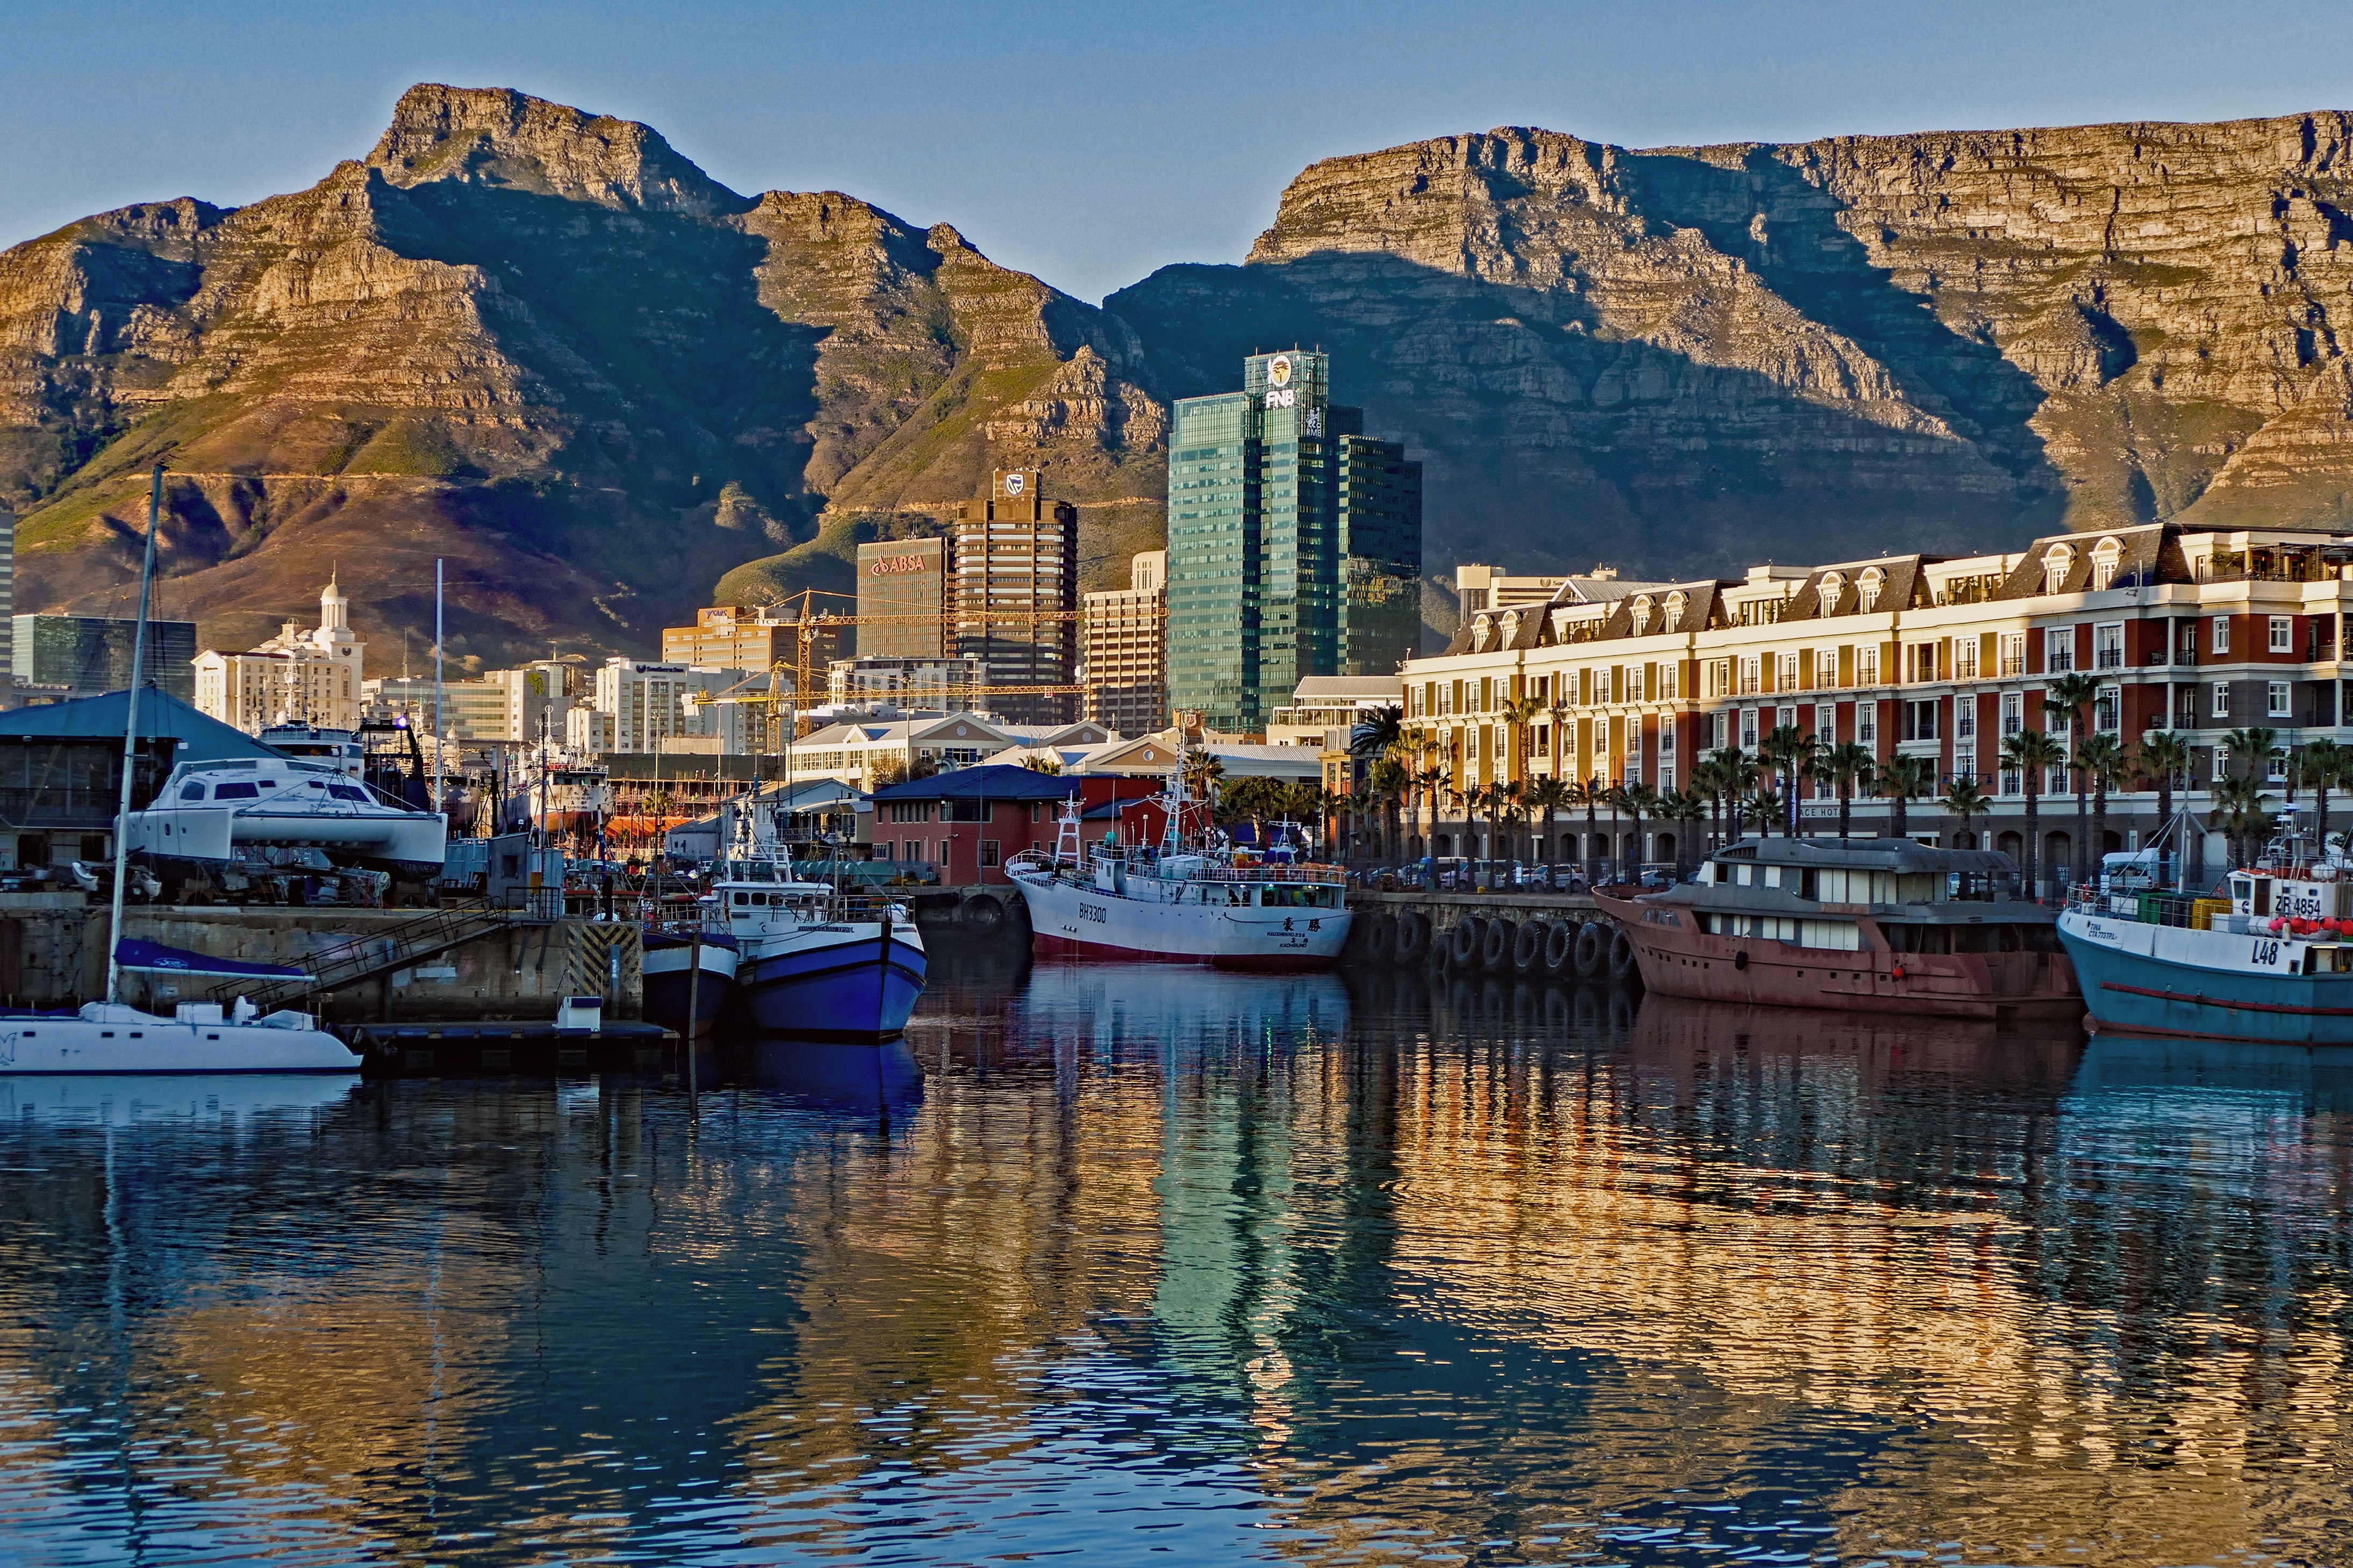
sea, coast, water, dock, sunrise, boat, morning, town, dawn, city, river, cityscape, vacation, reflection, vehicle, africa, bay, harbor, marina, port, tourism, waterway, body of water, boats, landform